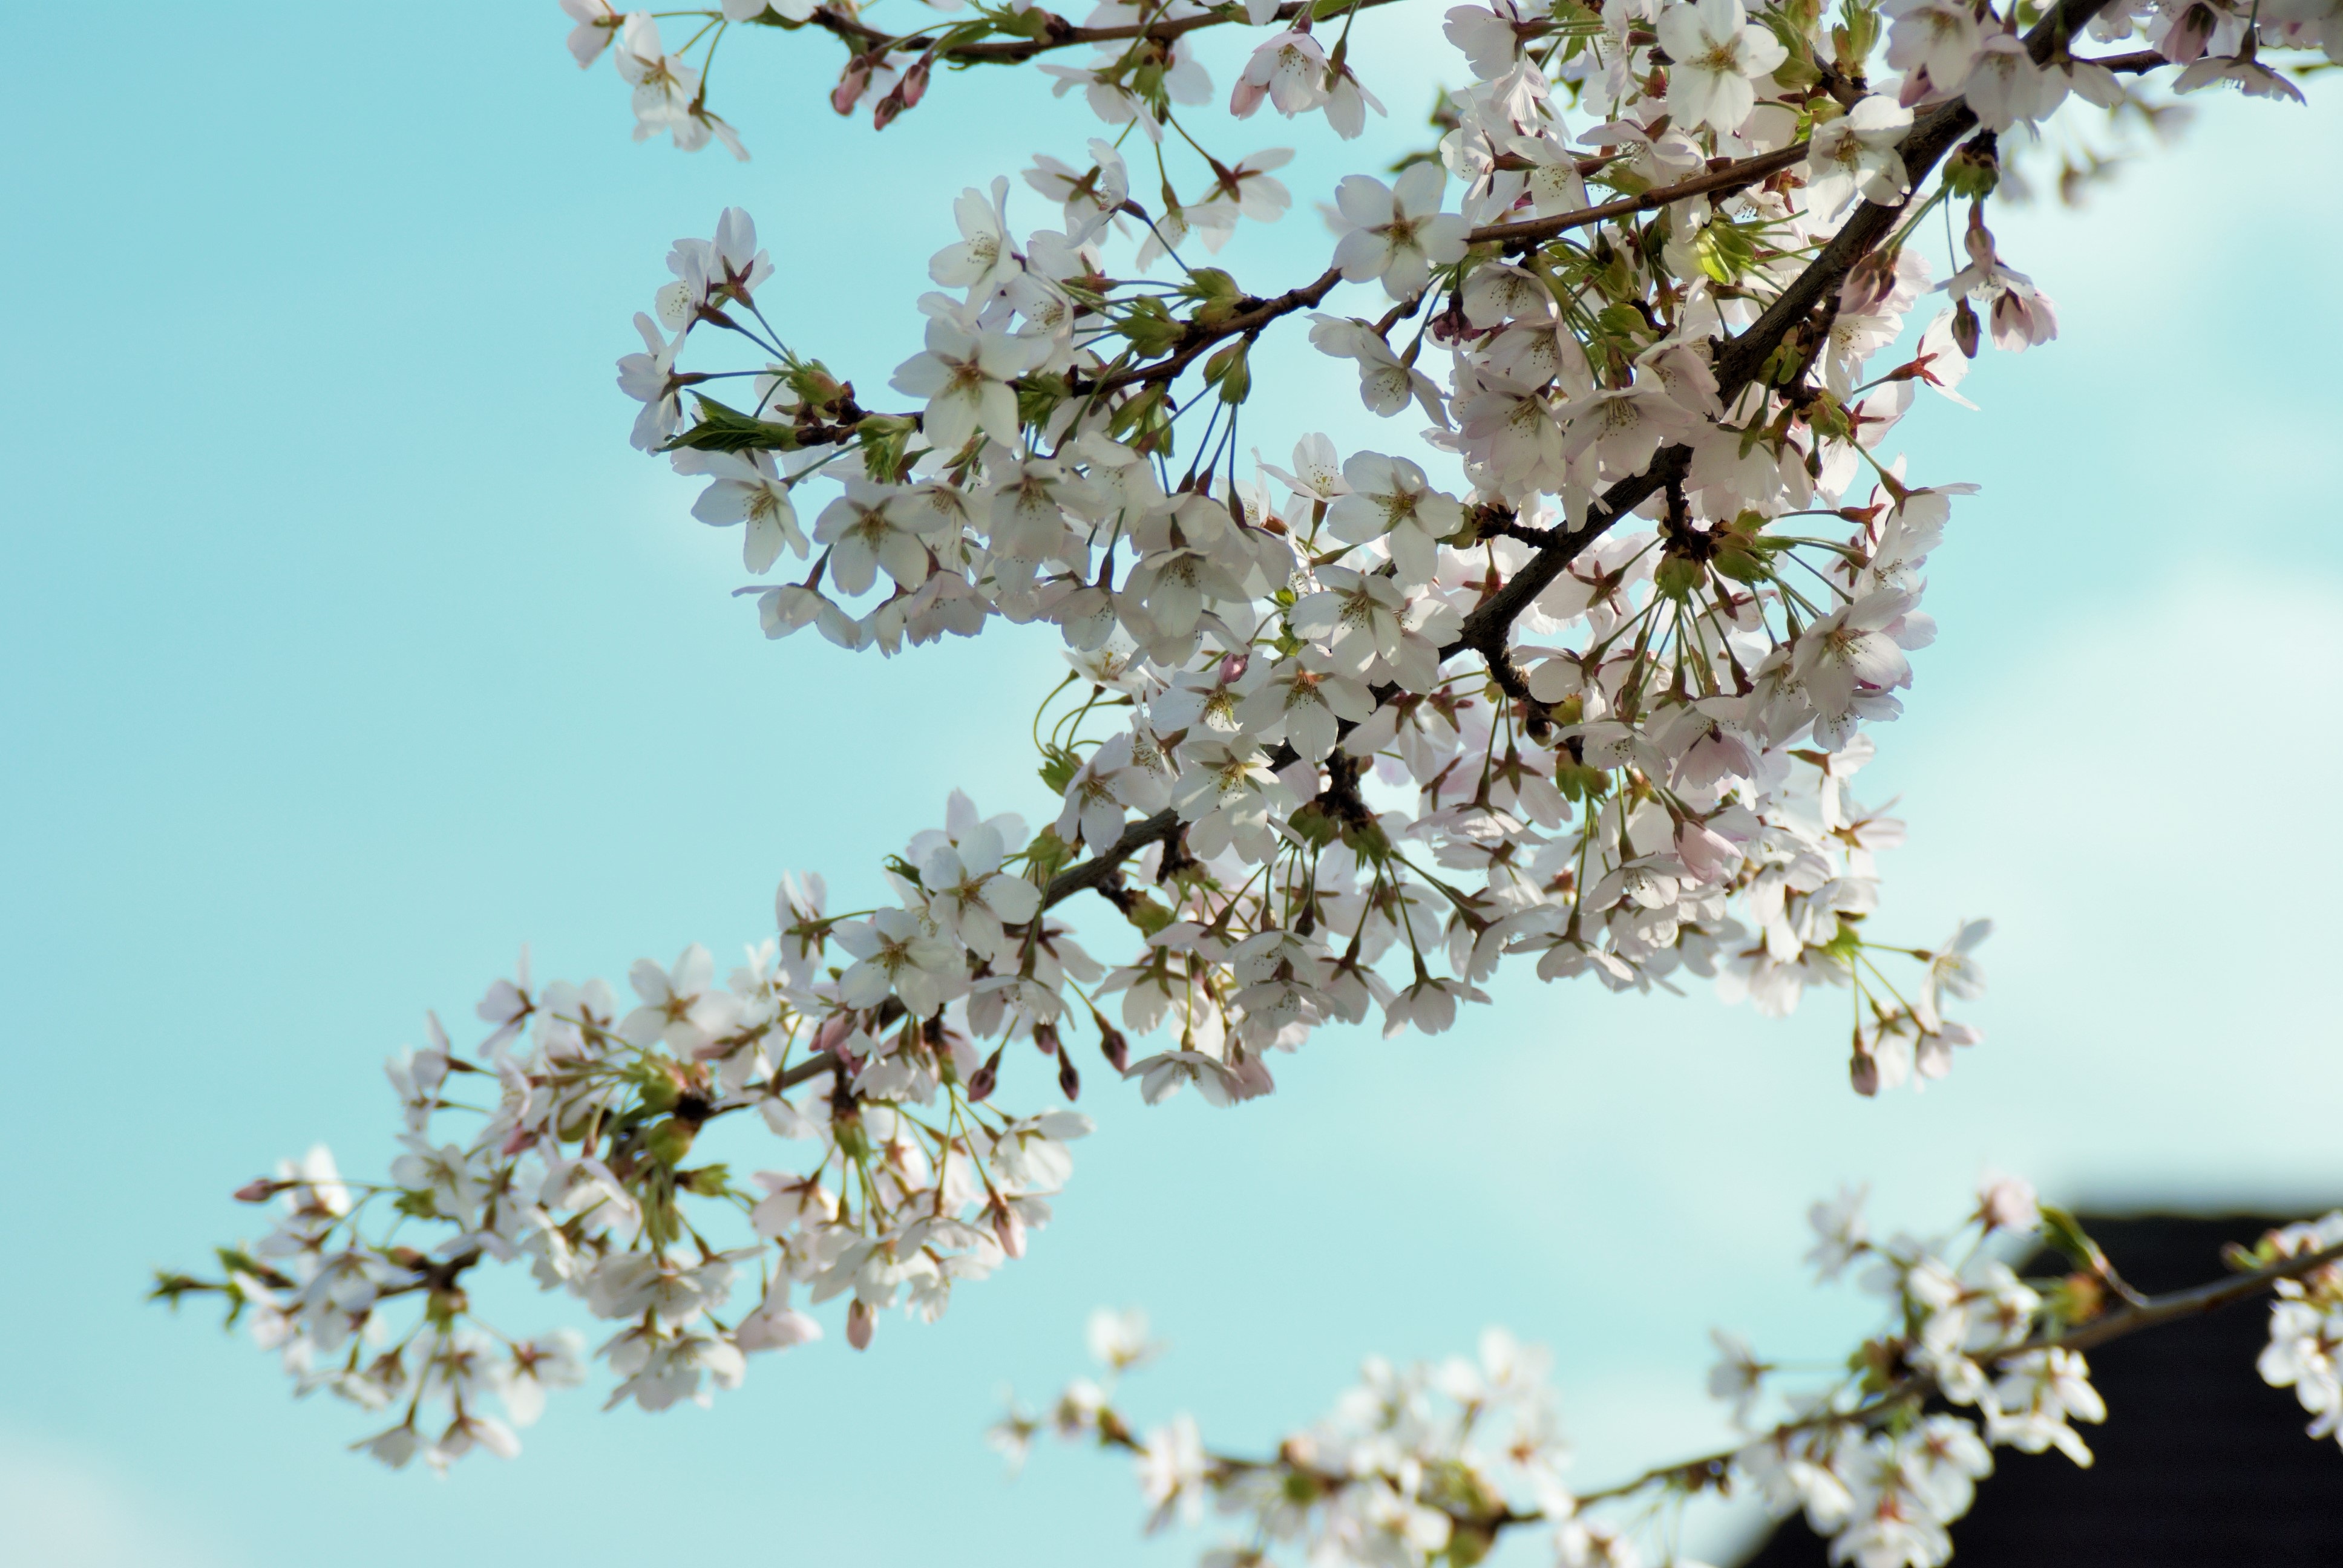
tree, nature, branch, blossom, plant, sky, flower, petal, food, spring, produce, botany, flora, season, cherry blossom, twig, crown, aesthetic, branches, cherry, flowering plant